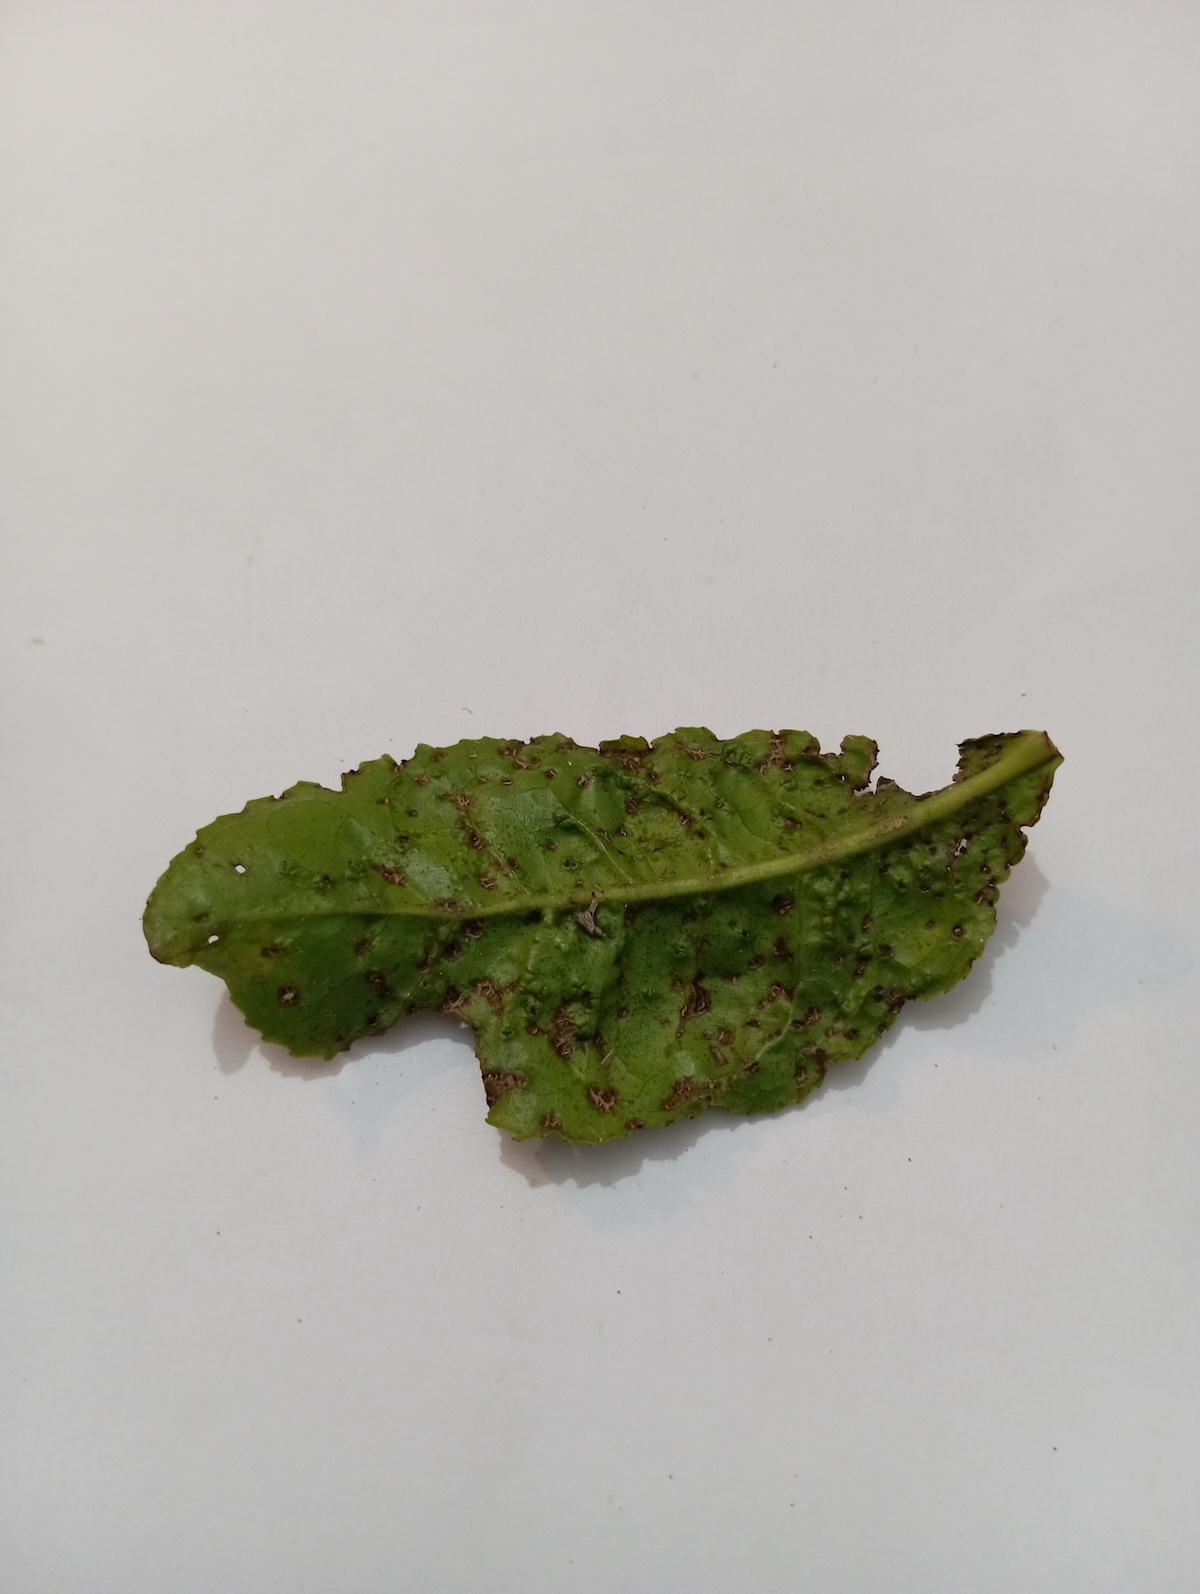
Label: Green mirid bug